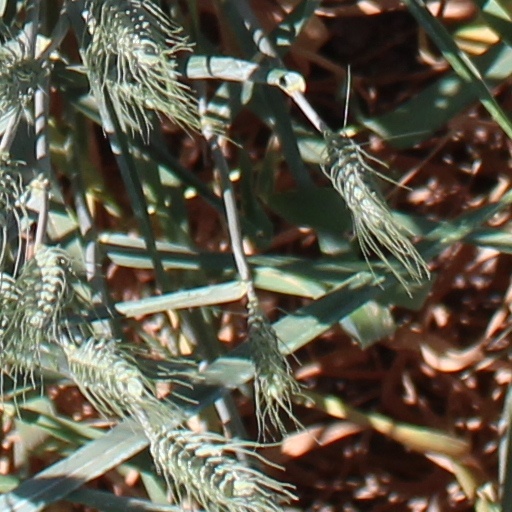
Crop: wheat